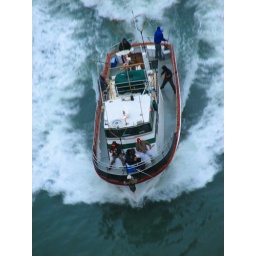
fisherman passing under the golden gate bridge - san francisco, california